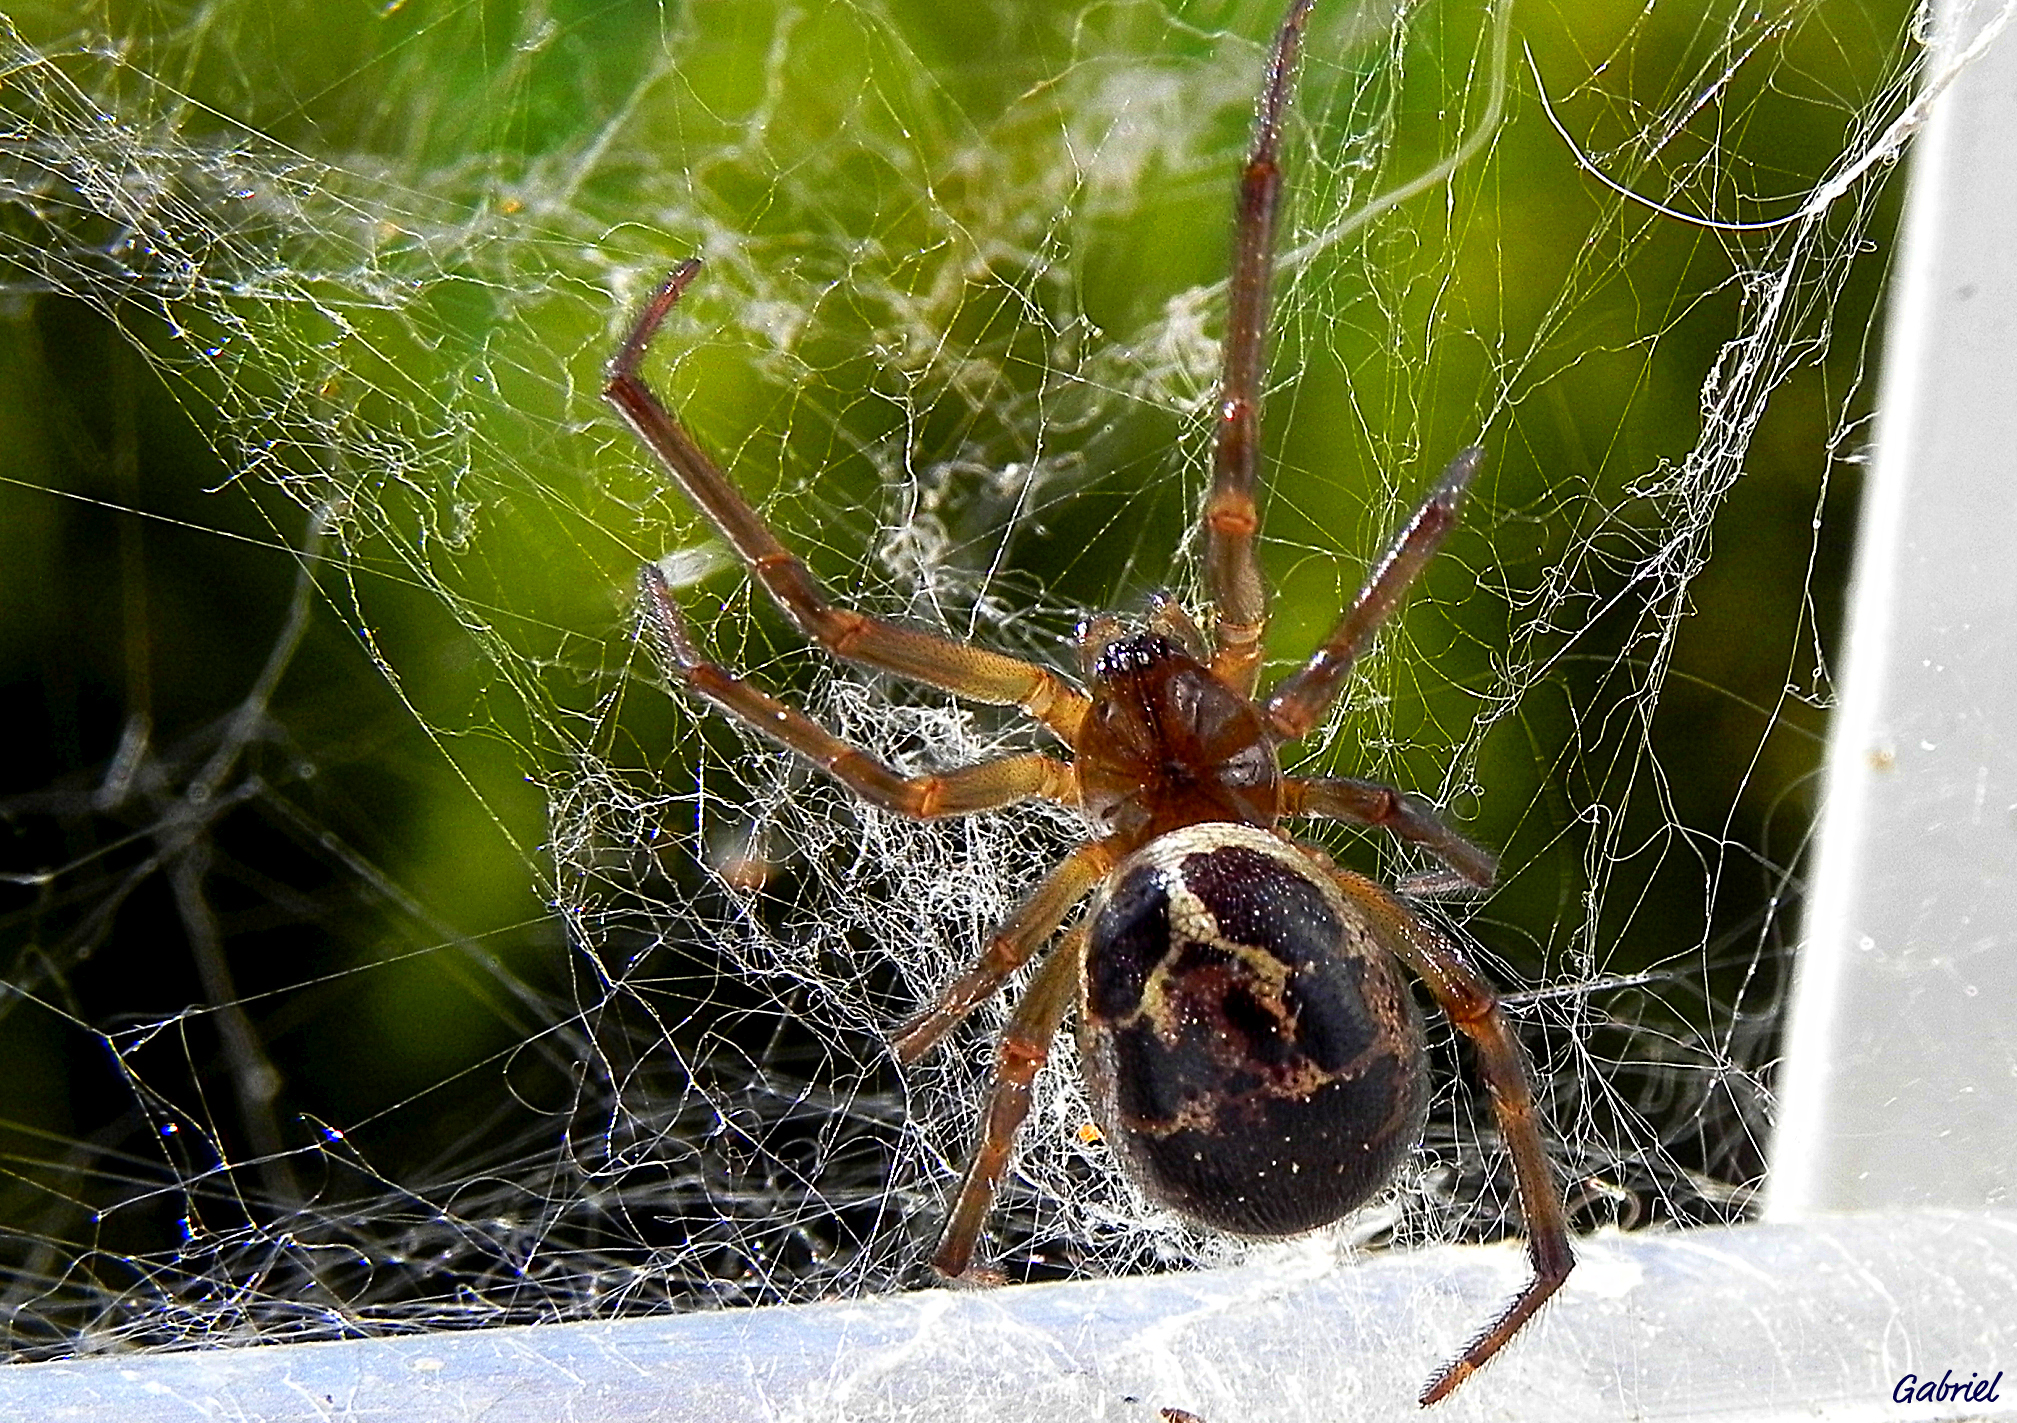
nature, macro, fauna, invertebrate, spider web, close up, spider, animals, arachnid, argiope, ggl1, xovesphoto, animales, gphoto, macro photography, arthropod, european garden spider, araneus, orb weaver spider, yellow garden spider